Gerrit Jan Michaëlis

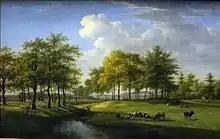
Landscape at Vogelenzang, 1834, Teylers First Painting Gallery

Gerrit Jan Michaëlis (1775 in Amsterdam – 1857 in Haarlem), was a painter from the Netherlands.